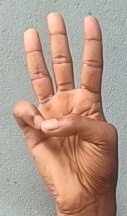
ASL sign: 6